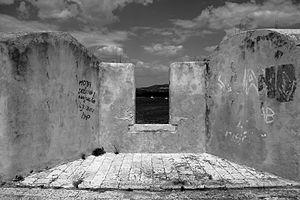
La forteresse Saint-Nicolas est une forteresse située dans la ville de Šibenik, l'une des plus anciennes villes de Croatie, sur la rive orientale de l'Adriatique, en Dalmatie centrale. La forteresse est inscrite en 2017 sur la liste du patrimoine mondial par l'UNESCO, en tant que partie des « Ouvrages de défense vénitiens du XVIe au XVIIe siècle : Stato da Terra - Stato da Mar occidental ».